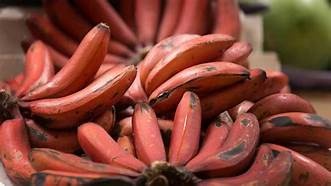
Label: banana